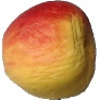
Label: Apple Red Yellow 1